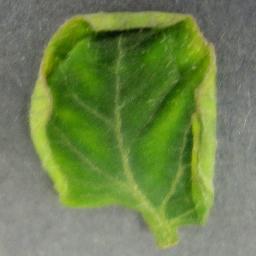
Label: Tomato___Tomato_Yellow_Leaf_Curl_Virus